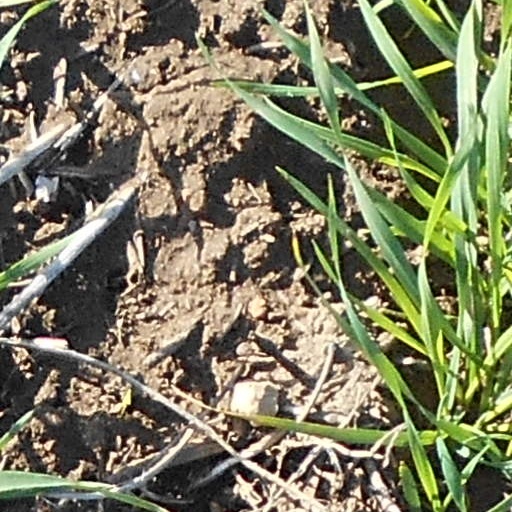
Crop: wheat